Oaxaca City

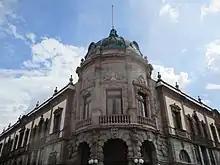
El Teatro Macedonio Alcalá

The Centro Cultural de Santo Domingo occupies the former monastery buildings attached to Santo Domingo church, and were restored in 1996 and considered to be one of the best restoration works in Latin America. Some important artifacts from Monte Albán are displayed here. In the center of the Centro Cultural, there is a courtyard with a fountain and a very large staircase. The passages along the courtyard have vaulted ceilings, cupolas and intricate corridors. Much of the Centro Cultural is occupied by the Museo de las Culturas de Oaxaca (Museum of Oaxacan Cultures), whose entrance is the one pilgrims used to use to enter the church area of the complex. This museum was placed in the Centro Cultural in 1964, after originally being in the Instituto de Ciencias y Artes, among other places. The museum specializes in Zapotec and Mixtec cultures, covering ten halls and one auditorium. In Sala III is displayed the "Tesoro Mixteco" (Mixtec Treasure) which is a collection of offerings that were discovered by archeologist Alfonso Caso in Tomb 7 of Monte Álban. These offerings include hundreds of pieces of jewelry made of gold and silver. They make up the richest collection of gold and silver smithing of ancient Mexico. Another important exhibit is the objects from Tomb 5 of Lambitieco, which dates back to 700 C. E and from Monte Albán. The museum has rooms dedicated to everyday items from the colonial period as well. The center also contains the Biblioteca Fray Francisco de Burgoa (Fray Francisco de Burgoa Library) which holds over 25,000 degrees that were conferred from the 15th to the 20th century from the Universidad Autónoma Benito Juárez in Oaxaca.